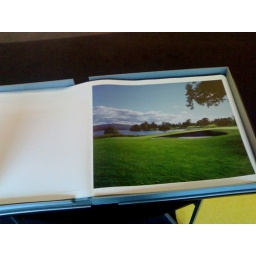
Huge coffee table book on golf courses in FNAC